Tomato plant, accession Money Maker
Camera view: bottom (45 deg); turntable rotation: 240 degrees
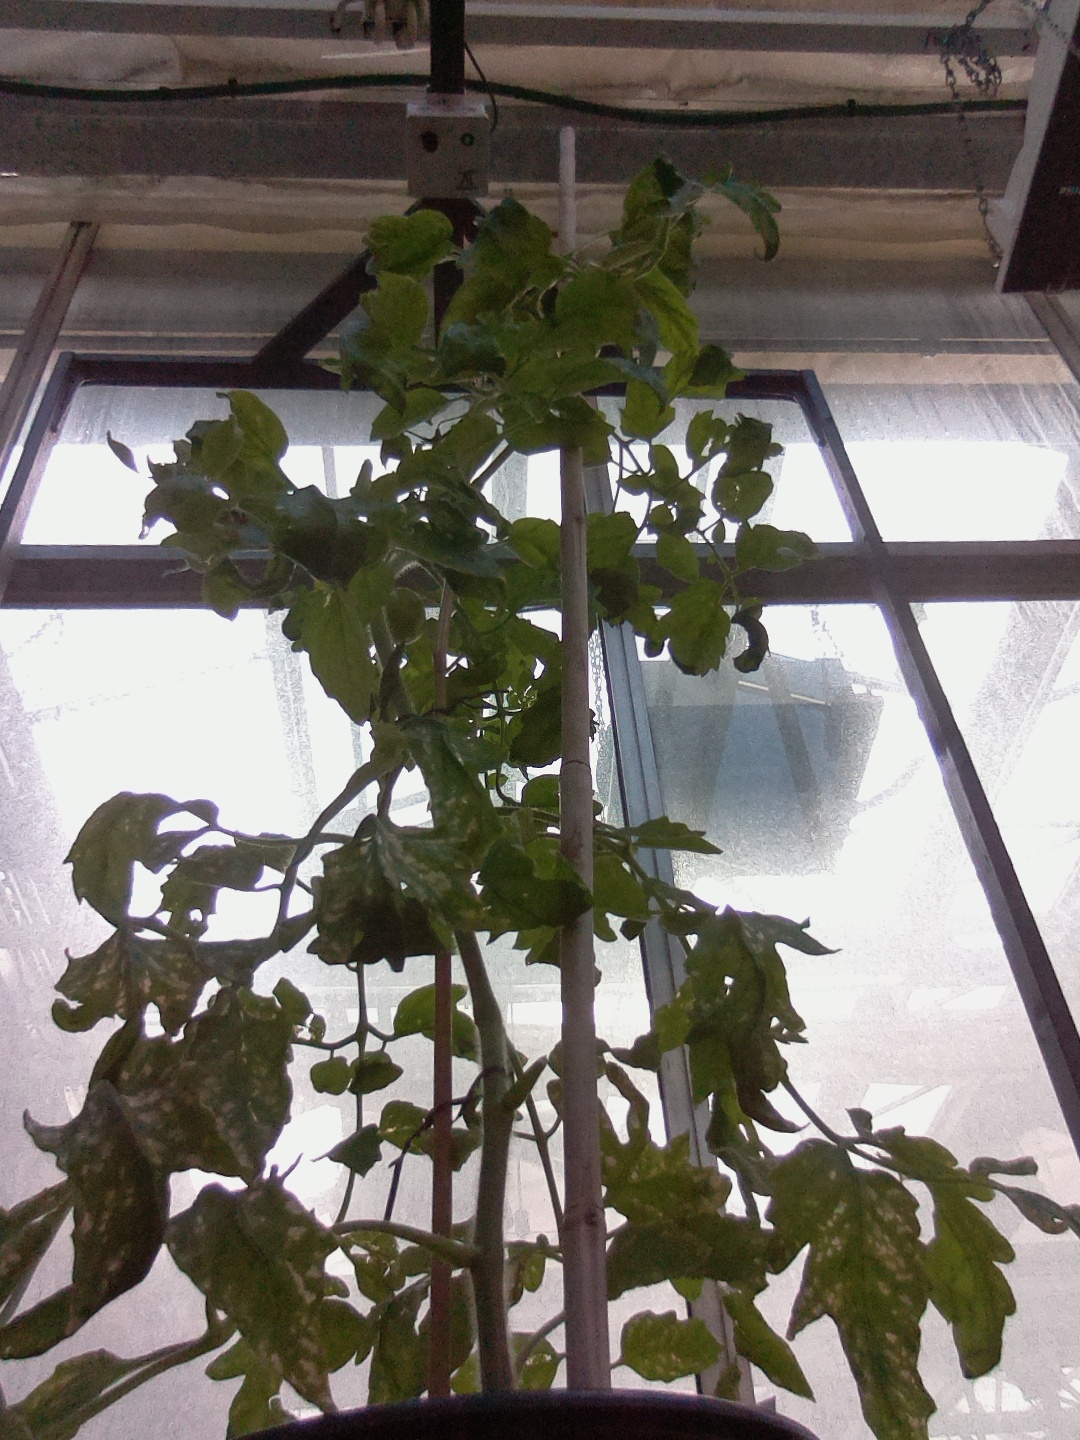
BBCH growth stage 73: 30%-40% of final fruit size